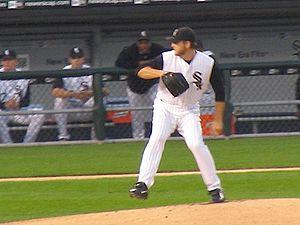
Les White Sox de Chicago sont une franchise de baseball basée à Chicago évoluant dans la Ligue majeure de baseball. Elle correspond plutôt aux quartiers sud de la ville par opposition aux Cubs, du nord. Trois fois vainqueurs des Séries mondiales, les White Sox furent à l'origine du plus grand scandale de l'histoire du baseball, le scandale des Black Sox. En 1919, huit joueurs des Sox acceptent des pots de vin pour perdre la Séries mondiale et sont radiés à vie.